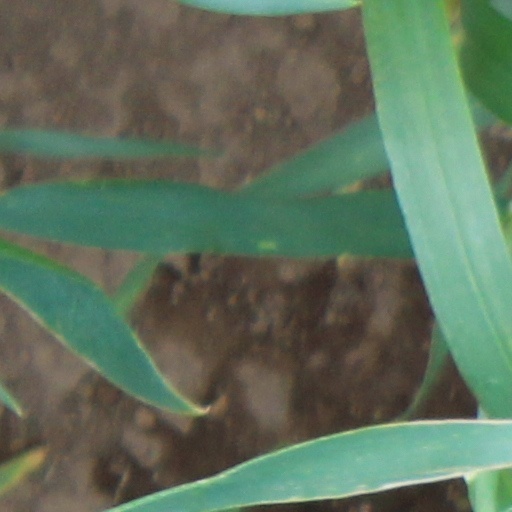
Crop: wheat